Walkinshaw Andretti United

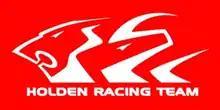
Holden Racing Team logo

As part of the joint venture established in 1987 between Tom Walkinshaw and Holden to form Holden Special Vehicles, Tom Walkinshaw Racing (TWR) was to run Holden's motor sport programme. TWR were responsible for designing the Holden VL Commodore SS Group A SV, which was homologated for racing in August 1988 after Holden Special Vehicles completed the required 500.